Andreas Anagnostakis

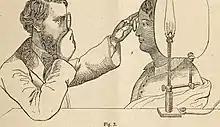
Anagnostakis ophthalmoscope, designed by Richard Liebreich

Anagnostakis used the ophthalmoscope in his clinical work before presenting it at the first-ever Ophthalmological Conference in Brussels in 1857. In 1915, after Anagnostakis' death, William Noah Allyn and Frederick Welch (of Welch Allyn) built upon his work by adding direct illumination to the handheld device; their version was a step closer to what we use today.